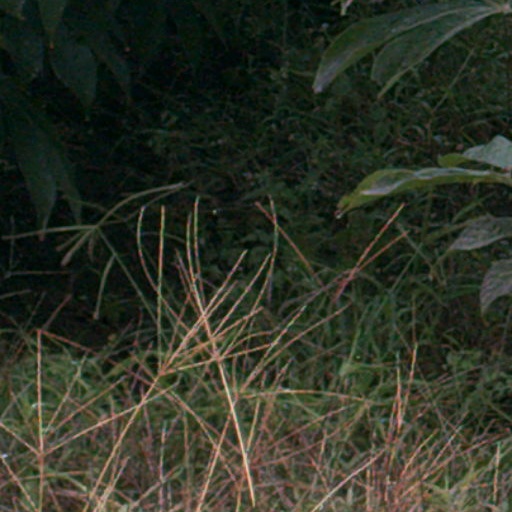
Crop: cassava